Electoral district of Surfers Paradise

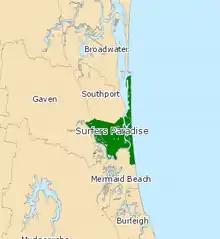
Electoral map of Surfers Paradise 2008

Surfers Paradise is an electoral district of the Legislative Assembly in the Australian state of Queensland. Located in the central portion of the Gold Coast, it is named for Surfers Paradise, the largest suburb of the Gold Coast.